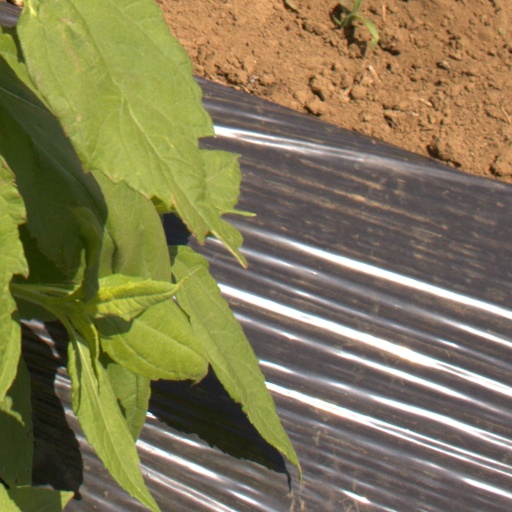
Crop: Jerusalem artichoke